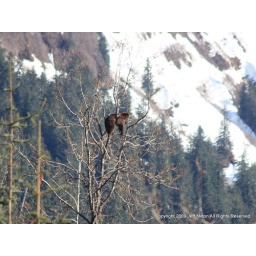
This black bear was in one of the trees above the visitor center at the Mendenhall Glacier